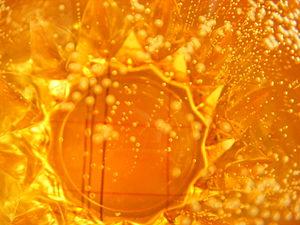
Fond d'un verre de cidre vu d'au dessus